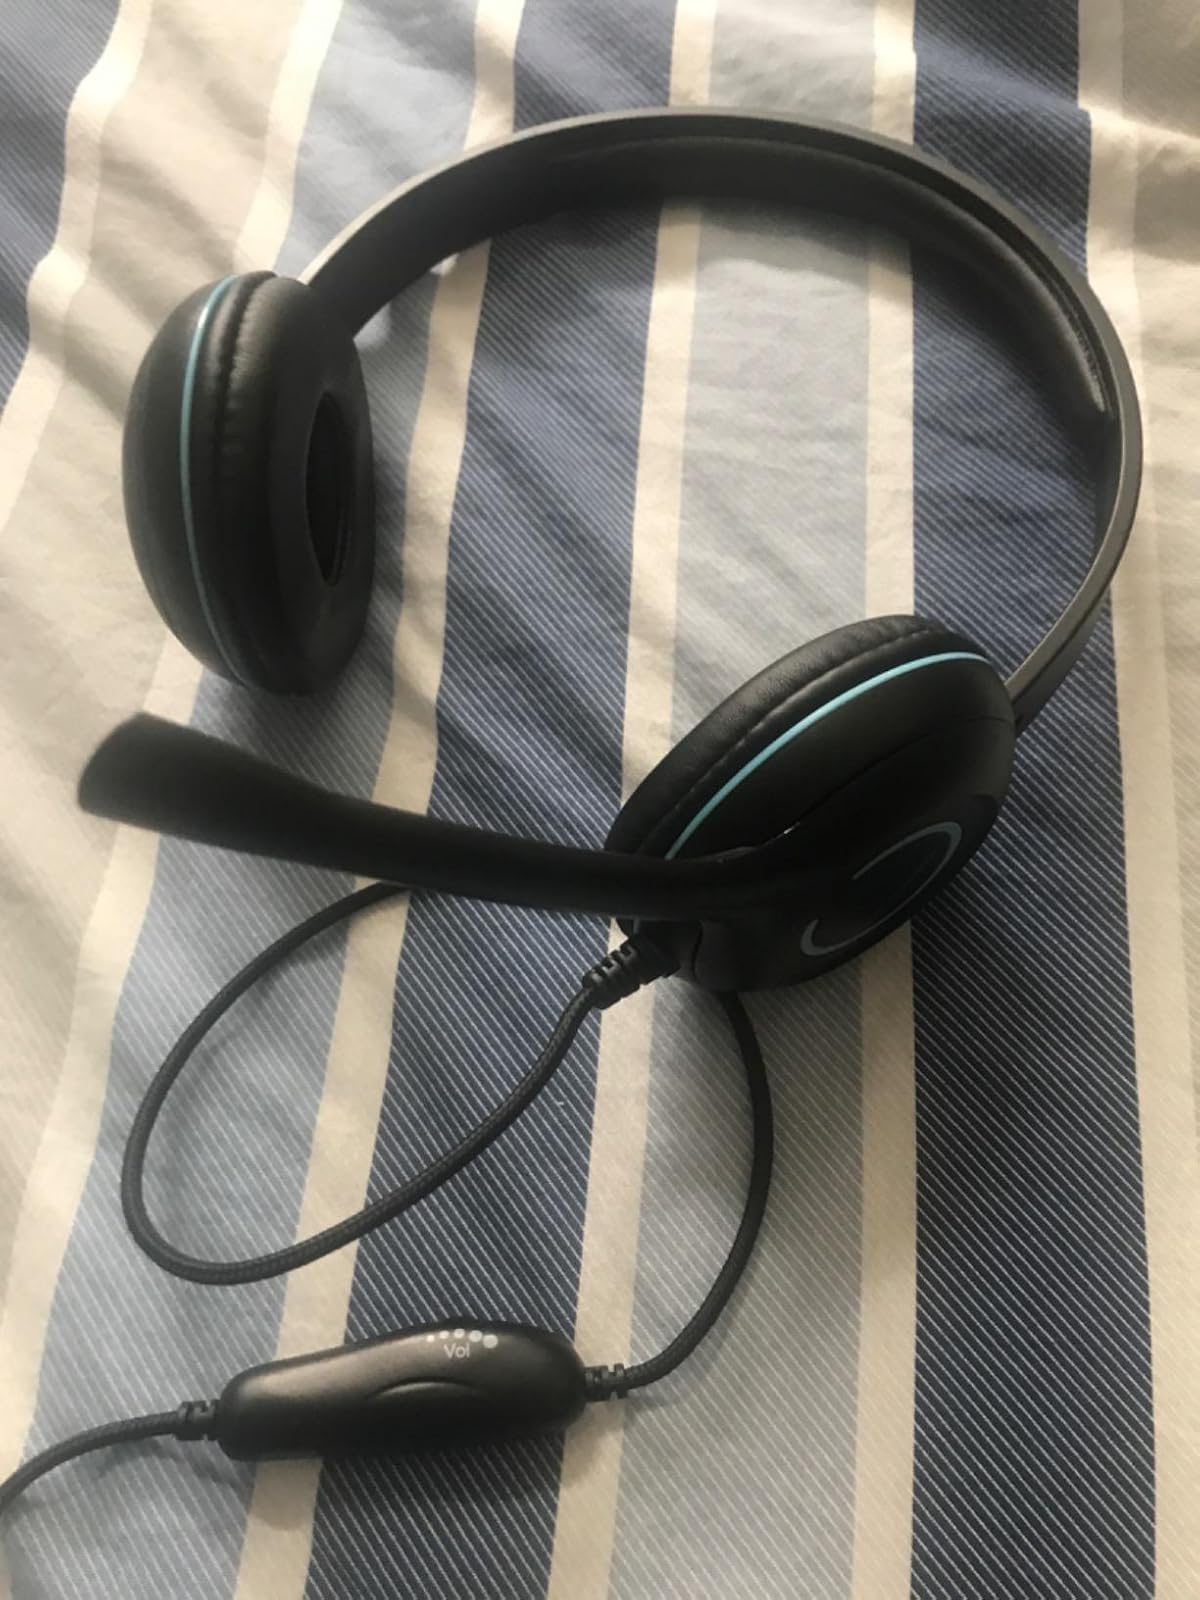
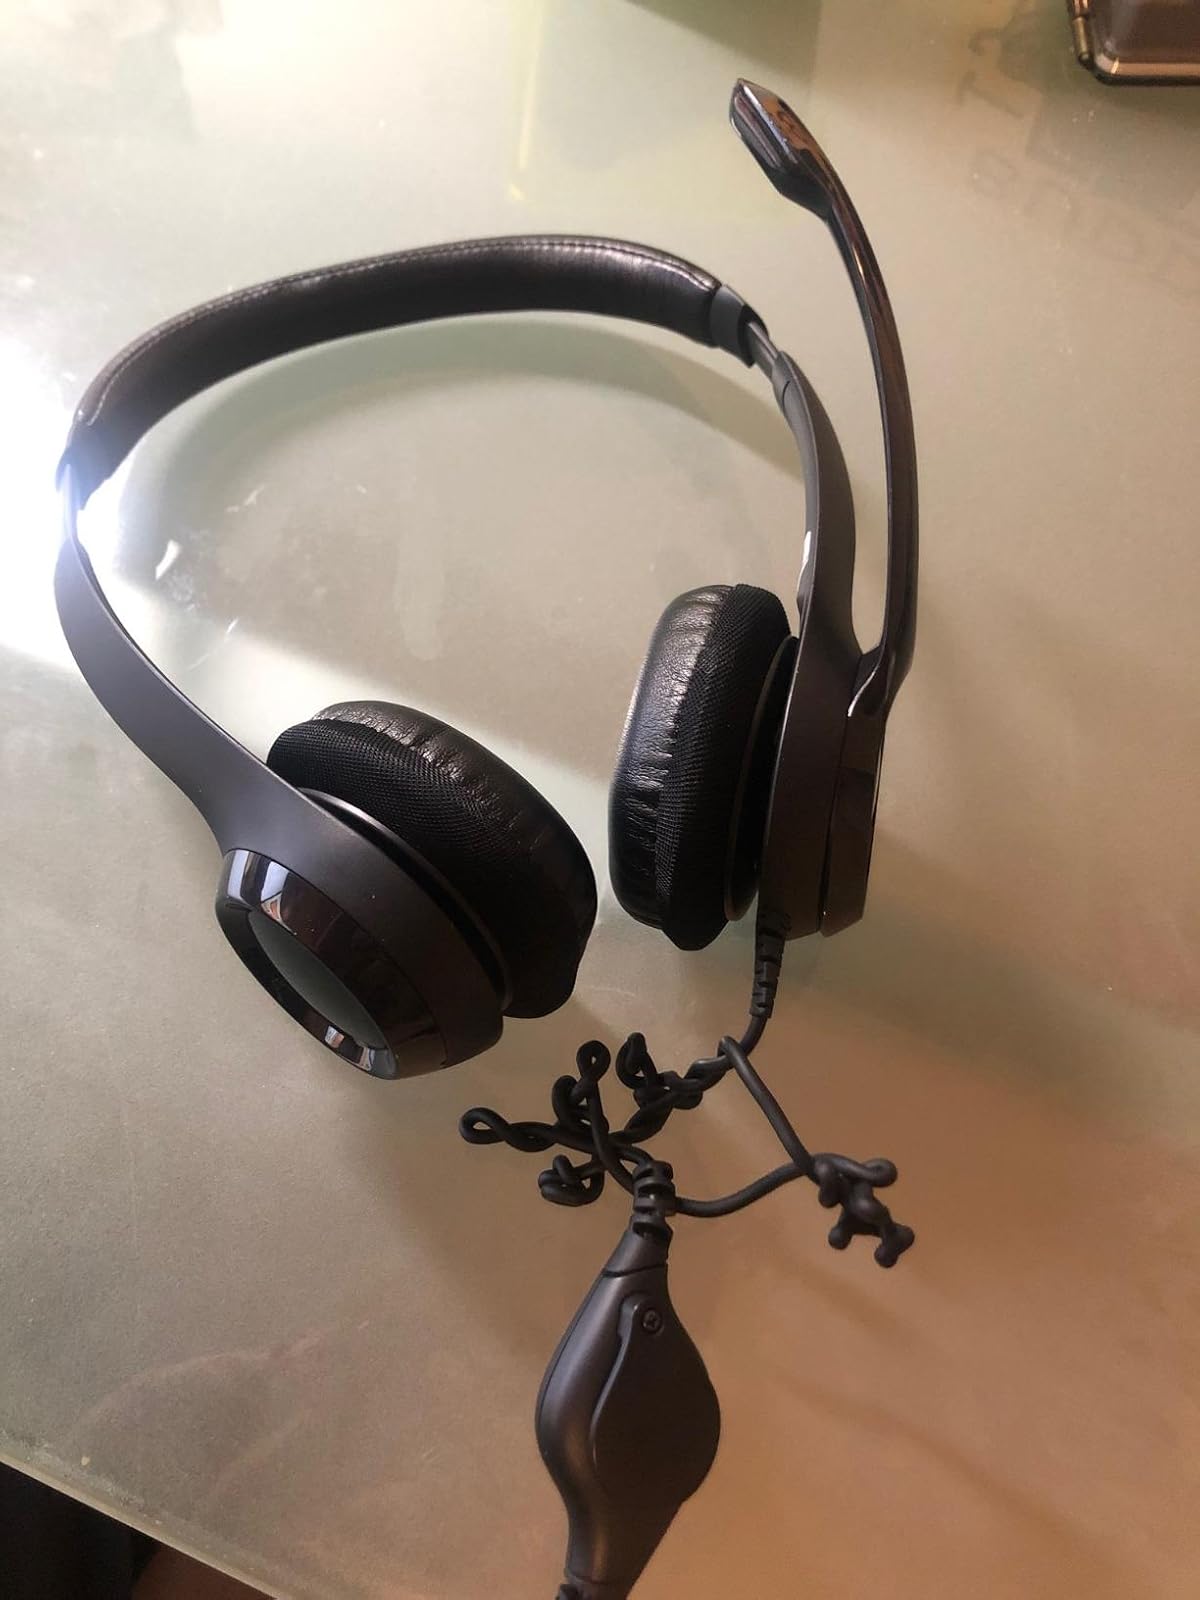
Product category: headphones
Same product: no